Devin Wenig

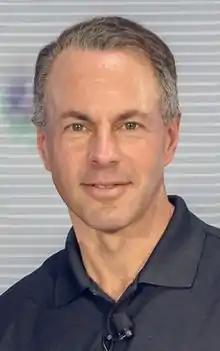
Wenig in 2015

Devin Norse Wenig (born 1966) is an American business executive. From July 2015 to September 2019, Wenig was president and CEO of eBay. From April 2008 to August 2011, Wenig was CEO of Thomson Reuters Markets, the financial and media businesses of Thomson Reuters Corporation.